Big Mac (video game)

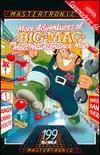
European cover art

Big Mac: The Mad Maintenance Man (shown on the box cover as More Adventures of Big Mac: The Mad Maintenance Man and often abbreviated Big Mac) is a video game published in 1985 by Mastertronic for the Commodore 64. It is a platform game in the style of "Manic Miner".